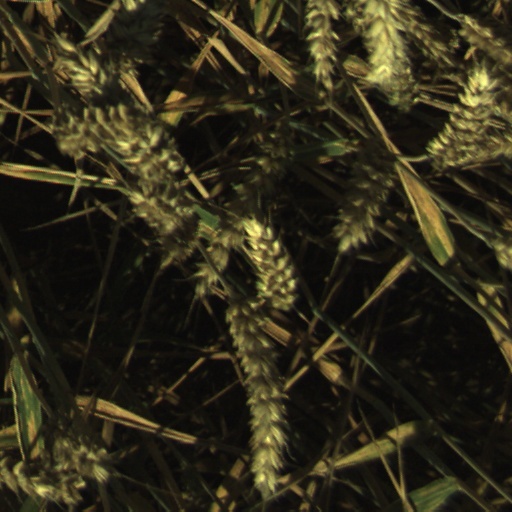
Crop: wheat